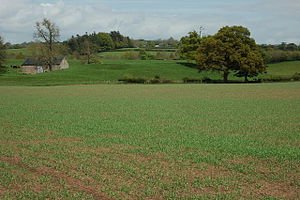
Borge og slotte i Wales / Monmouthshire
Site of Castle Arnold
"Dette er en liste over borge og slotte Wales, der nogle gange omtales som ""castle capital of the world"" på grund af deres høje densitet. Wales havde omrkgin 600 borge og slotte, hvoraf omrking 100 stadig er bevaret, enten som ruiner eller som restaurererede bygninger. Resten er gået til grunde eller er i dag blot tørre volgrave, jordvolde og lignende voldsteder. Mange af disse steder bliver drevet af Cadw, der er Wales' regerings organisation, der tager sig af historiske og forhistoriske mindesmærker.